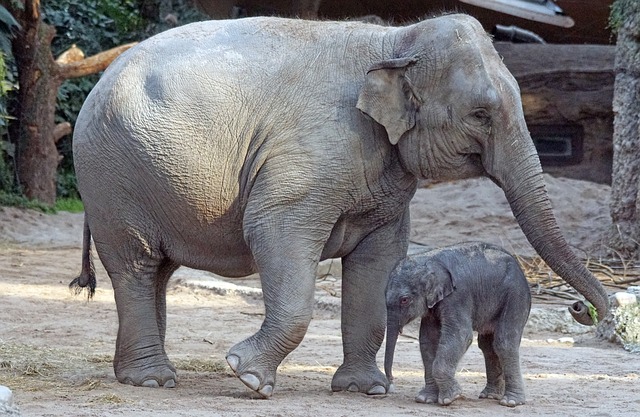
Label: elephant